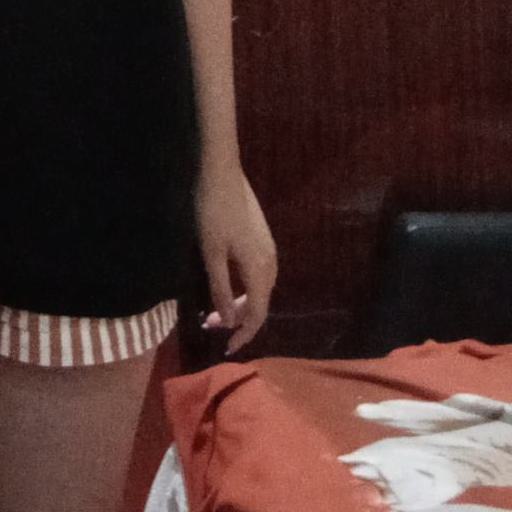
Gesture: no_gesture